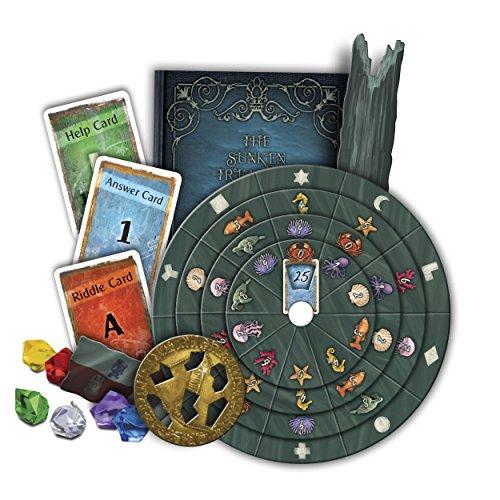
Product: Exit: The Sunken Treasure | Exit: The Game - A Kosmos Game | Family-Friendly, Card-Based at-Home Escape Room Experience for 1 to 4 Players, Ages 10+
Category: Toys & Games | Games & Accessories | Board Games
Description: Escape rooms for the home.
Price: $12.99
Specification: ProductDimensions:5.1x1.7x7.1inches|ItemWeight:7ounces|ShippingWeight:9.1ounces(Viewshippingratesandpolicies)|DomesticShipping:ItemcanbeshippedwithinU.S.|InternationalShipping:ThisitemcanbeshippedtoselectcountriesoutsideoftheU.S.LearnMore|ASIN:B07B7TTQ7V|Itemmodelnumber:694050|Manufacturerrecommendedage:10yearsandup